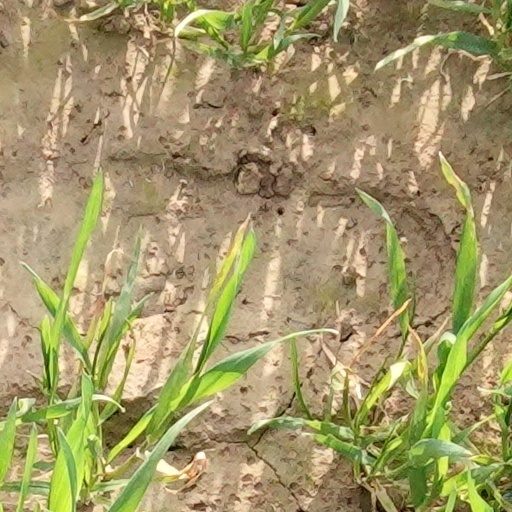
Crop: wheat